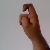
The image shows a hand gesture representing the letter 'X' in Indian Sign Language.